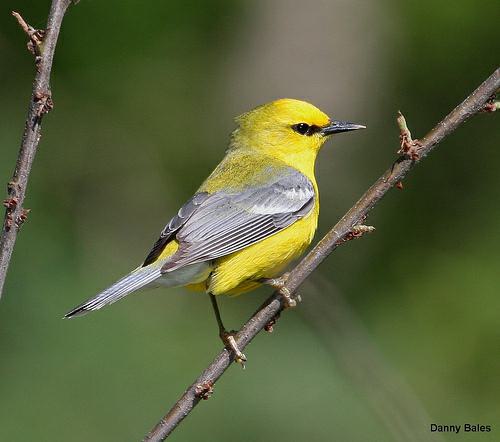
A photo of a blue winged warbler